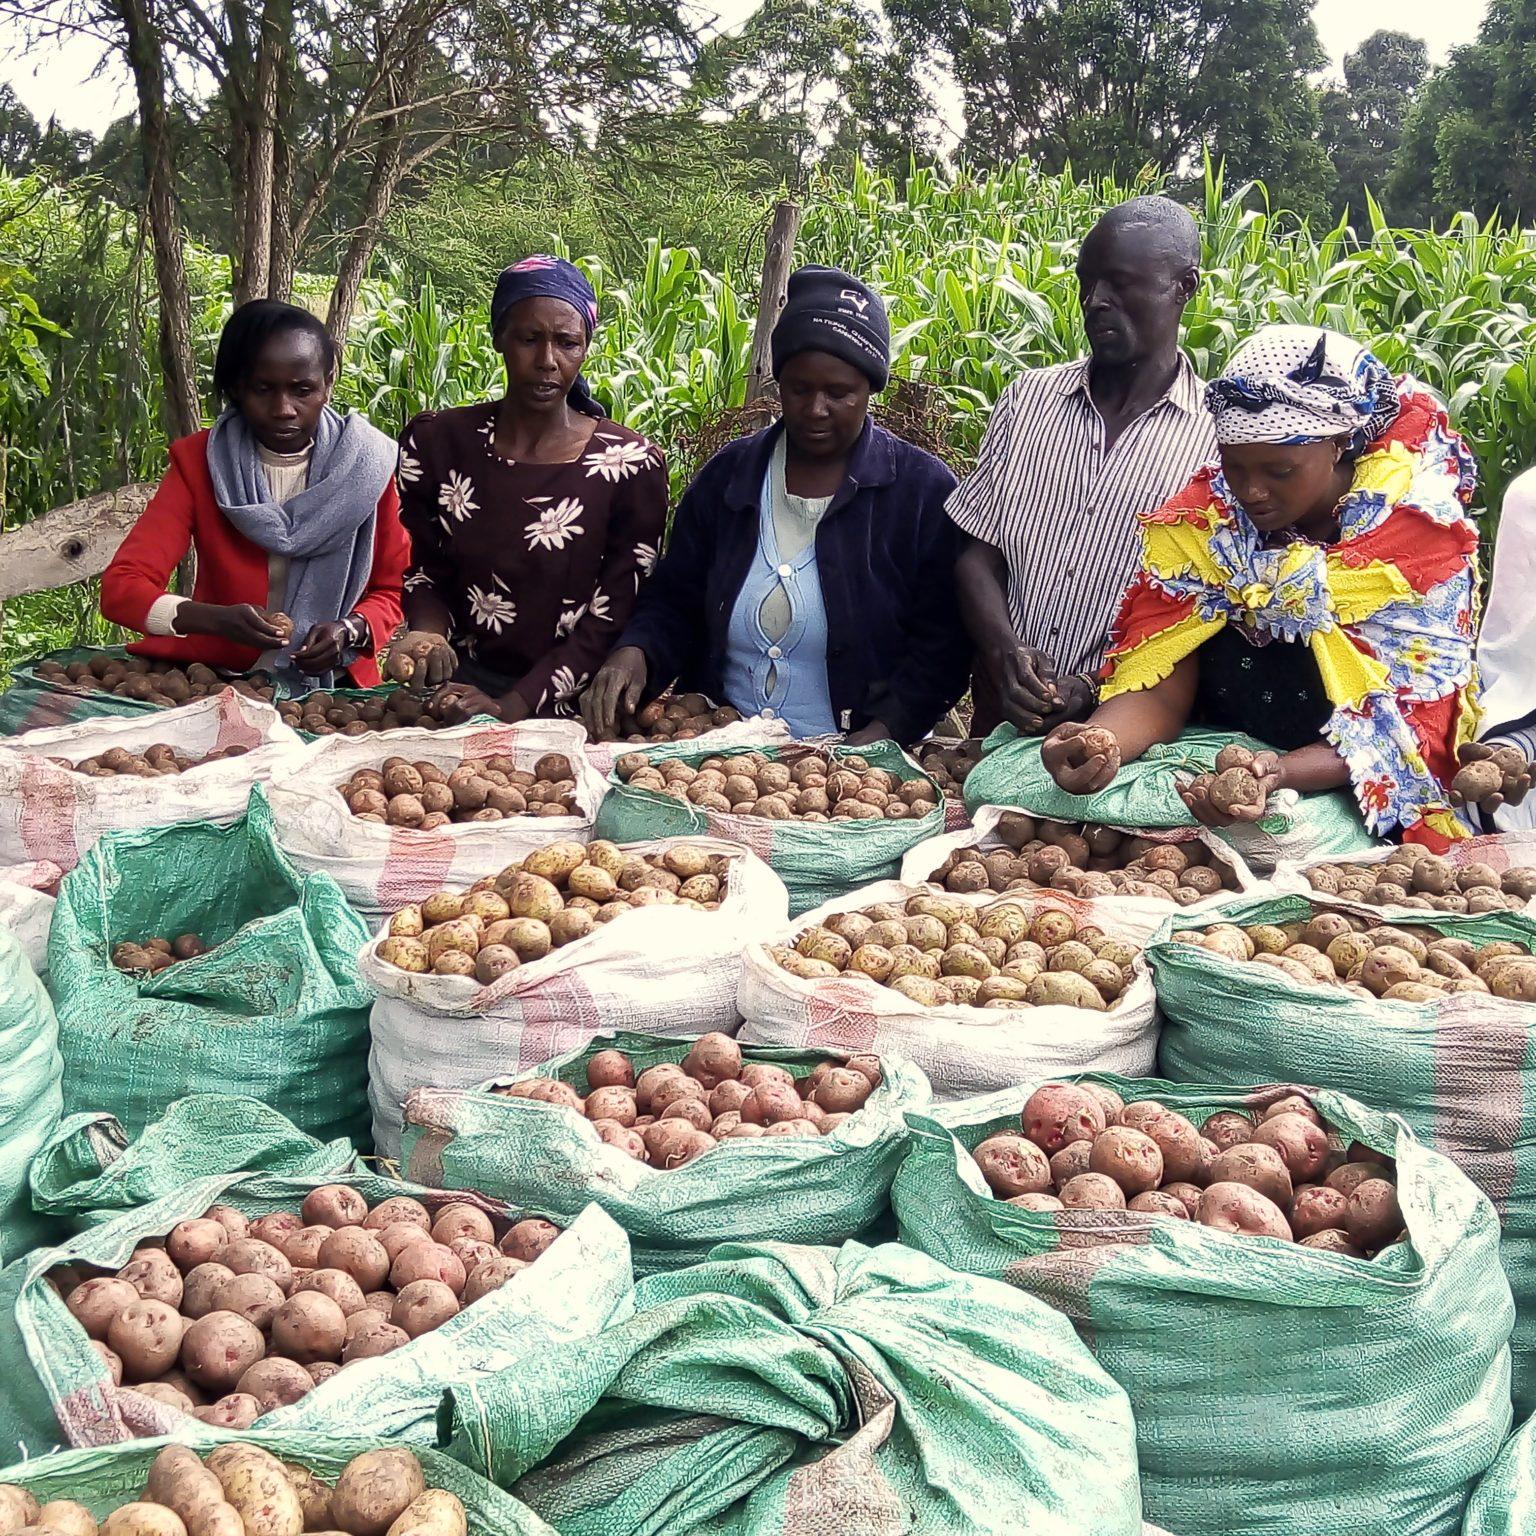
Jopo la watu walio katika eneo la wazi lililozungukwa na vifungshio vilivyohifadhi zao la viazi ikiashiria ni eneo litumikalo kwa ajili ya uzalishaji na utayarishaji wa mazao hayo ya biashara.